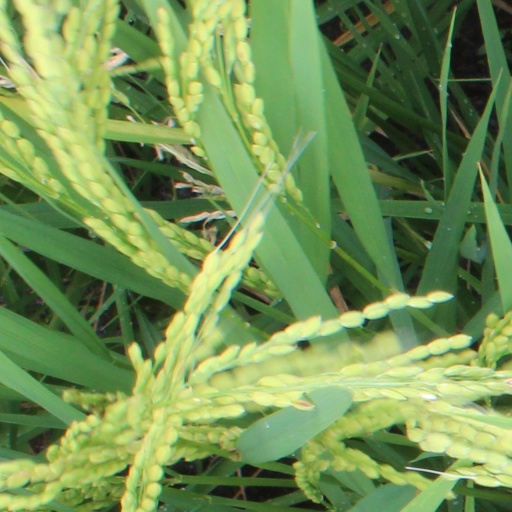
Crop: rice